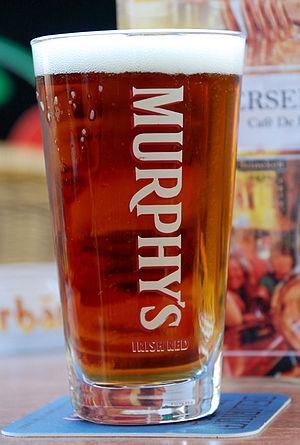
L’Irish Red Ale est une bière rousse irlandaise.